Great Post Road

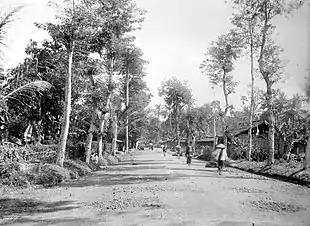
Part of the Great Post Road in Kampung Cibabat, Cimahi, West Java during the colonial period

The Great Post Road is the name for the historical road that runs across Java and connects Anyer with Panarukan. It was built during the administration of Herman Willem Daendels (1808–1811), governor-general of the Dutch East Indies, using unpaid forced labour that cost thousands of lives.